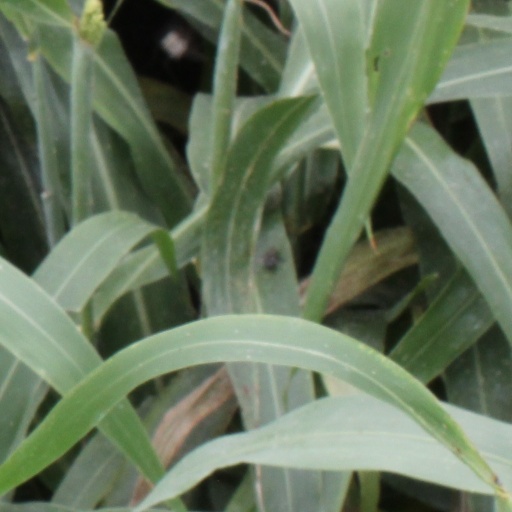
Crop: sorghum